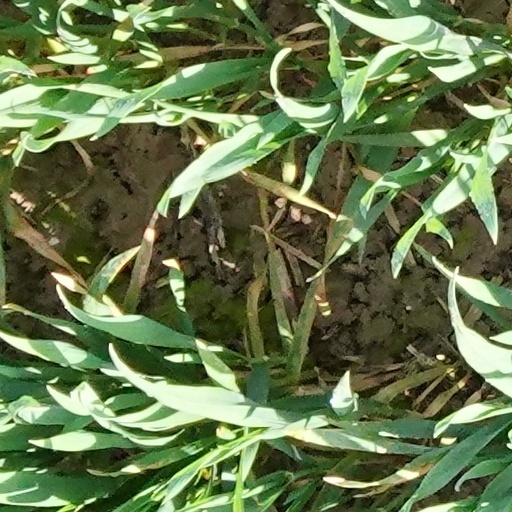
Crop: wheat